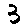
Label: 3